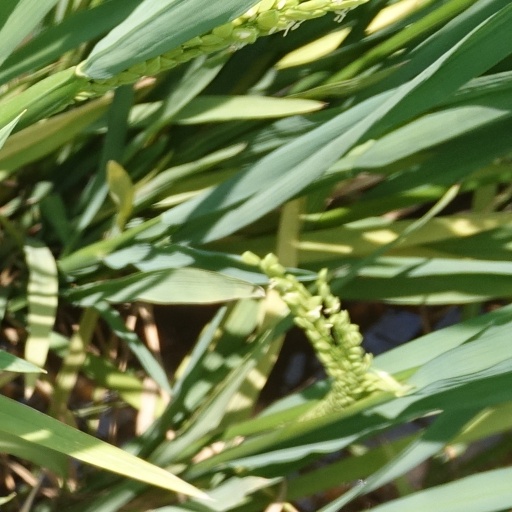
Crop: rice